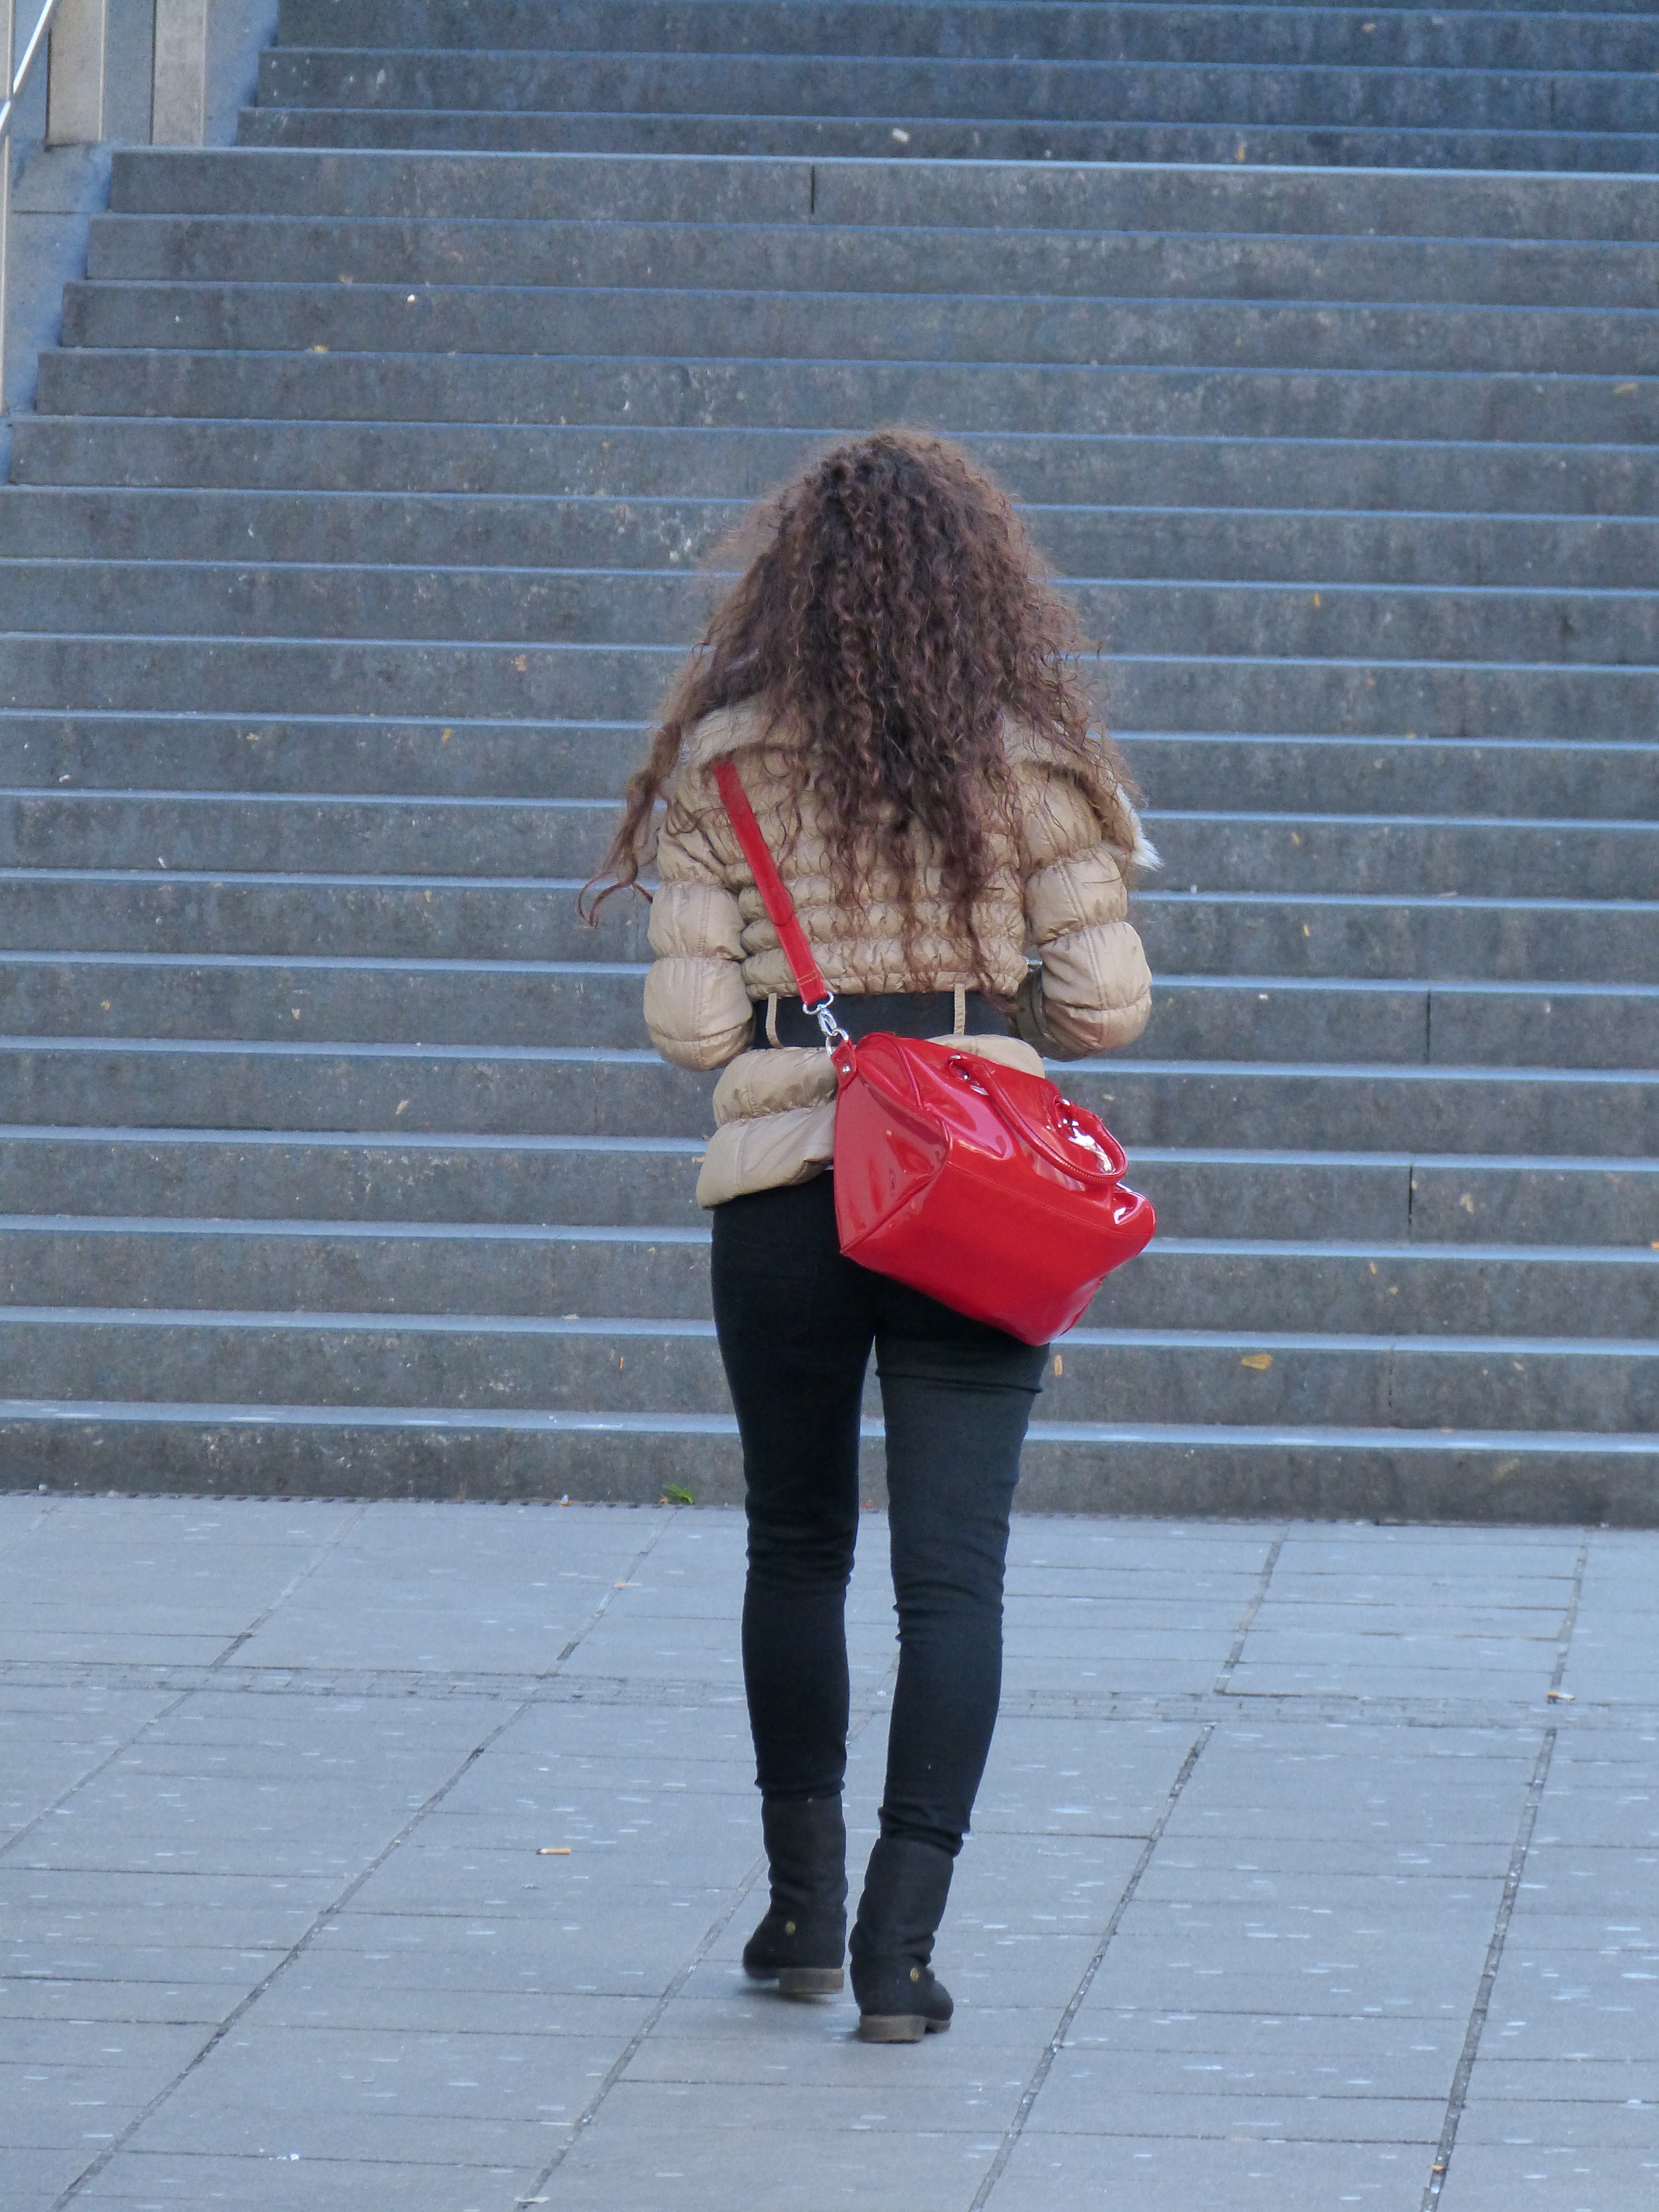
winter, girl, woman, hair, white, city, leg, fur, model, spring, red, color, bag, fashion, blue, clothing, shopping, black, lady, outerwear, textile, dress, cap, footwear, stuttgart